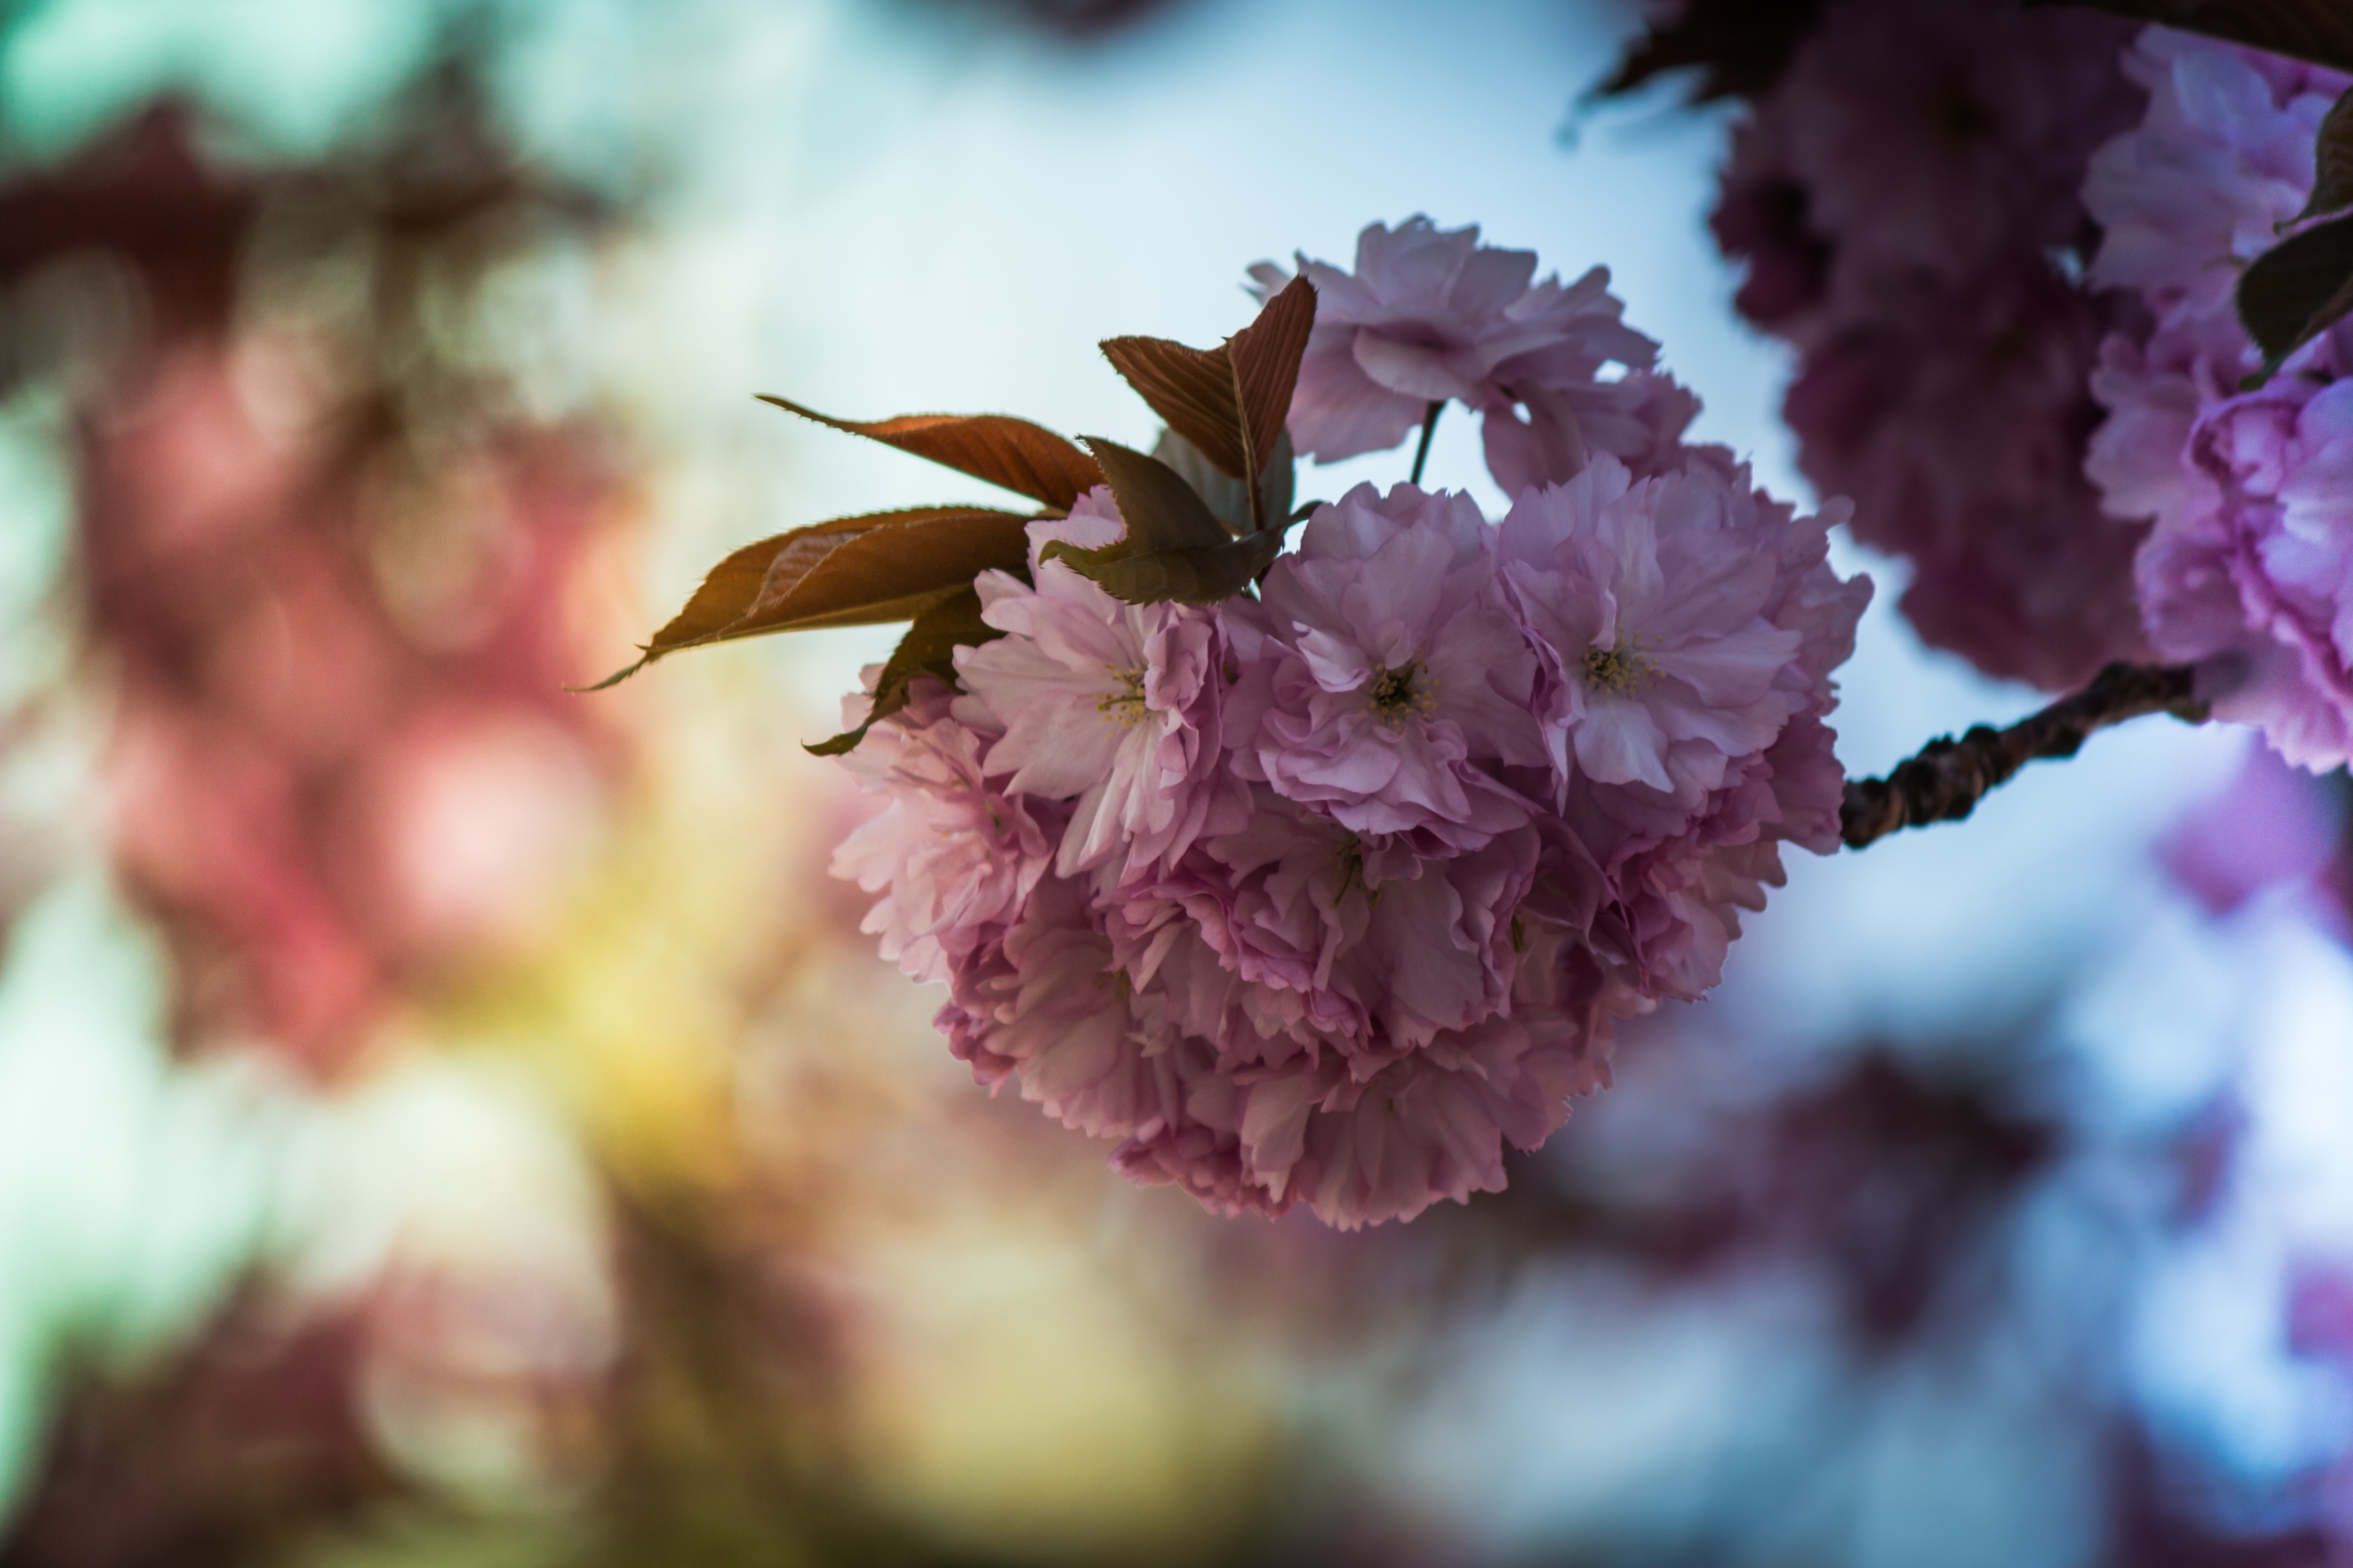
tree, nature, branch, blossom, plant, photography, leaf, flower, petal, bloom, spring, produce, color, autumn, pink, flora, season, cherry blossom, flowers, close up, macro photography, japanese cherry, prunus serrulata, japanese flowering cherry